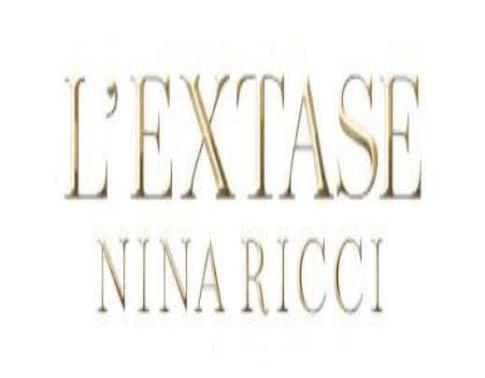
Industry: Clothes